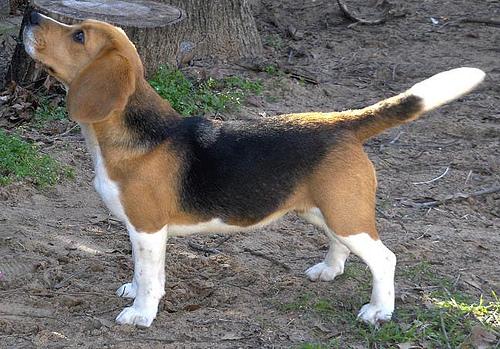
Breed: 276-n000113-beagle